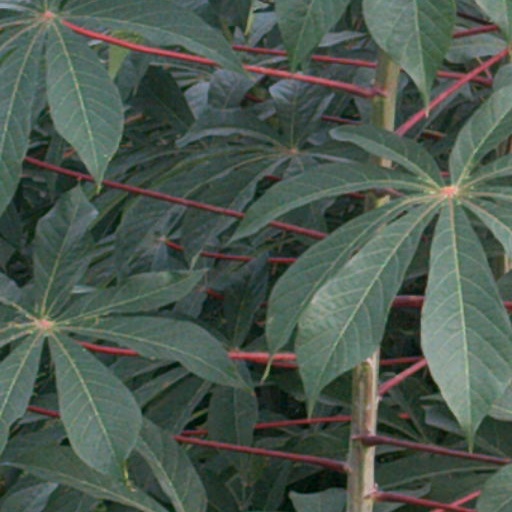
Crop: cassava